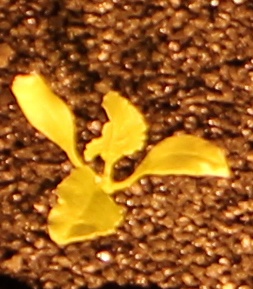
Label: Sugar beet